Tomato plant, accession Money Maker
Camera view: vertical (180 deg); turntable rotation: 270 degrees
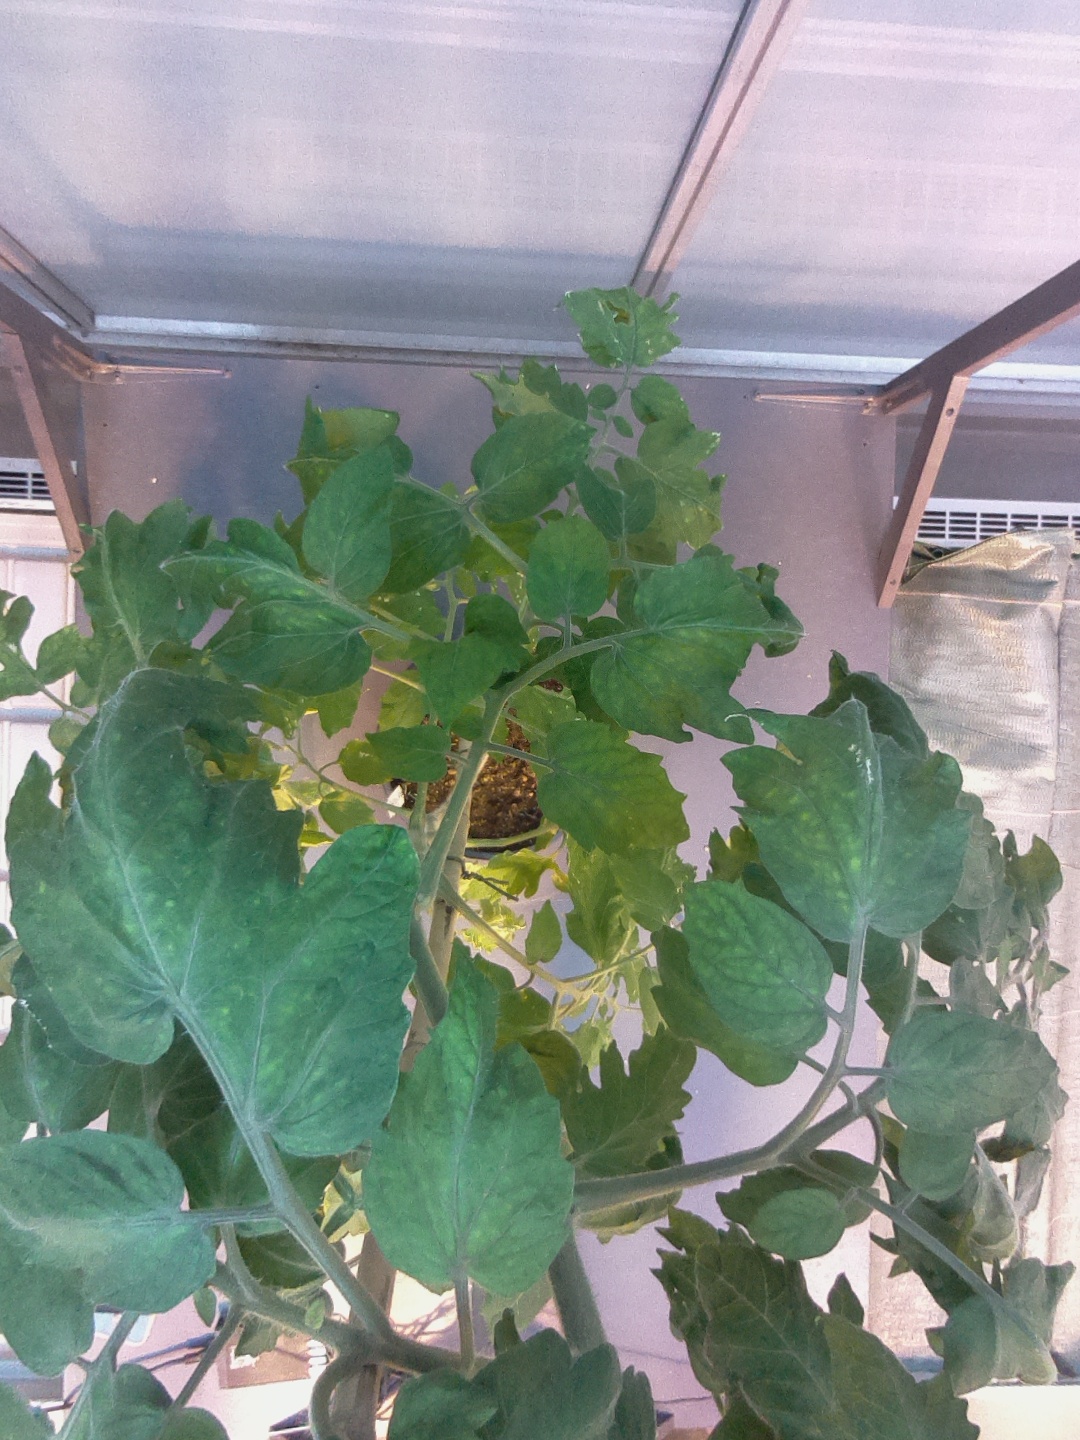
BBCH growth stage 68: Full flowering, 80%-90% of flowers open, more petals falling